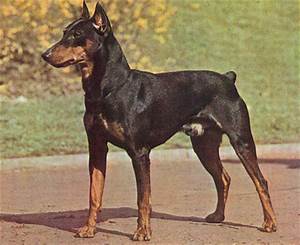
Label: dog